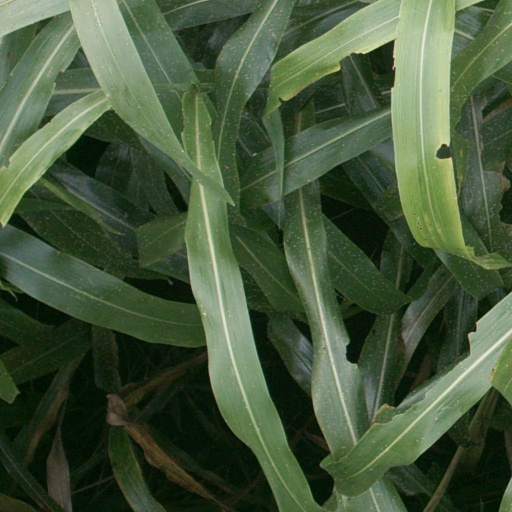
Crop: sorghum